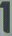
Number: 1